Belgorod–Kharkov offensive operation

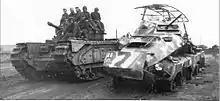
Soviet-manned Churchill Mk IV Tank during the battle in 1943

When the Soviet Southern Front and the Southwestern Front launched a diversionary attack across the Dnieper and Mius Rivers in an apparent attempt to cut off the German forces extended in the southern portion of the German Army Group South on 17 July, its commander General Erich von Manstein responded by moving the II SS Panzer Corps, XXIV Corps and XLVIII Panzer Corps southward to blunt the Soviet offensive. As intended, these Soviet operations drew off German forces from the main thrust of the Soviet offensive, dissipating the German reserve in anticipation for their main drive.